Assassination of Talaat Pasha

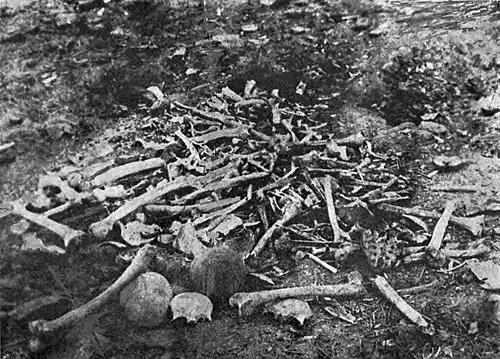
Result of Armenian massacres in Erzindjan

At the beginning of the police investigation, Tehlirian was offered a Turkish-speaking interpreter, but he refused to speak Turkish. On 16 March, the police recruited an Armenian interpreter, Kevork Kaloustian, who was part of the Nemesis operation. Tehlirian admitted he had killed Talaat out of vengeance and planned the act before he came to Germany, but told police he acted alone. At his trial, Tehlirian denied the assassination was premeditated; the interpreter had refused to sign the document of interrogation on the grounds that Tehlirian's injuries incapacitated him. The preliminary investigation was concluded by 21 March.